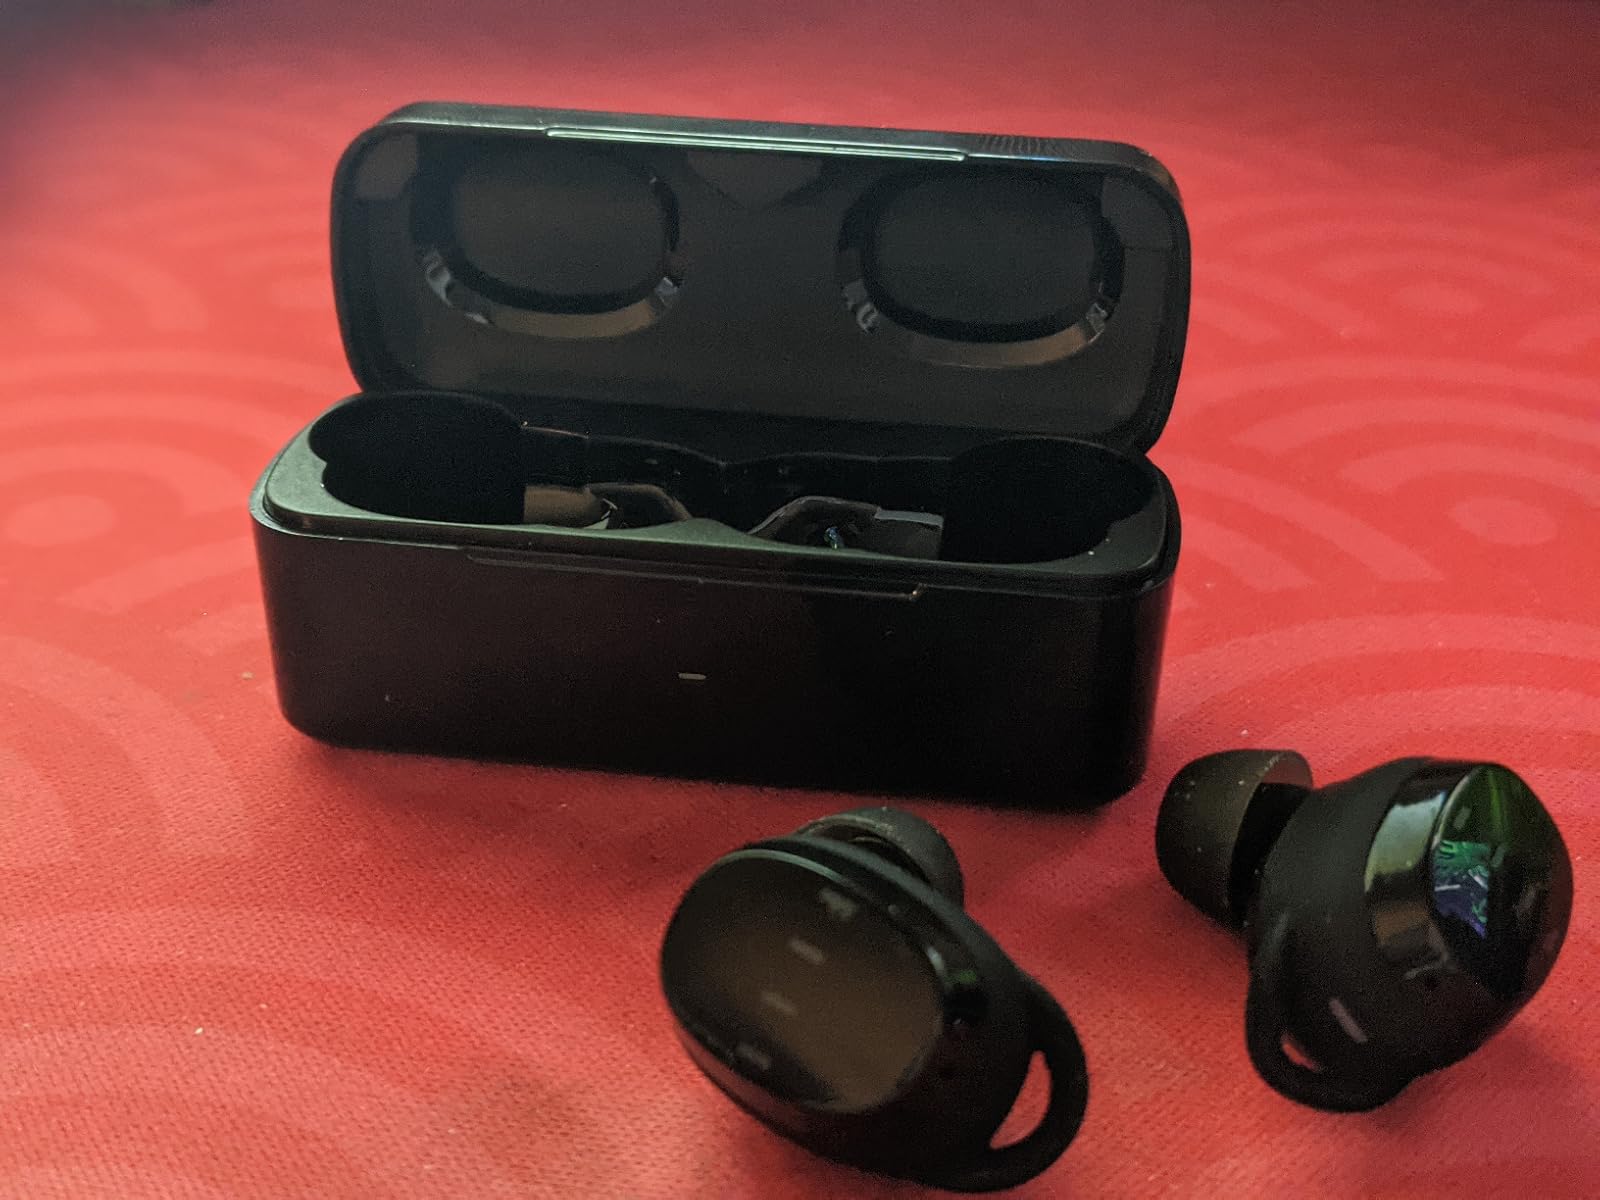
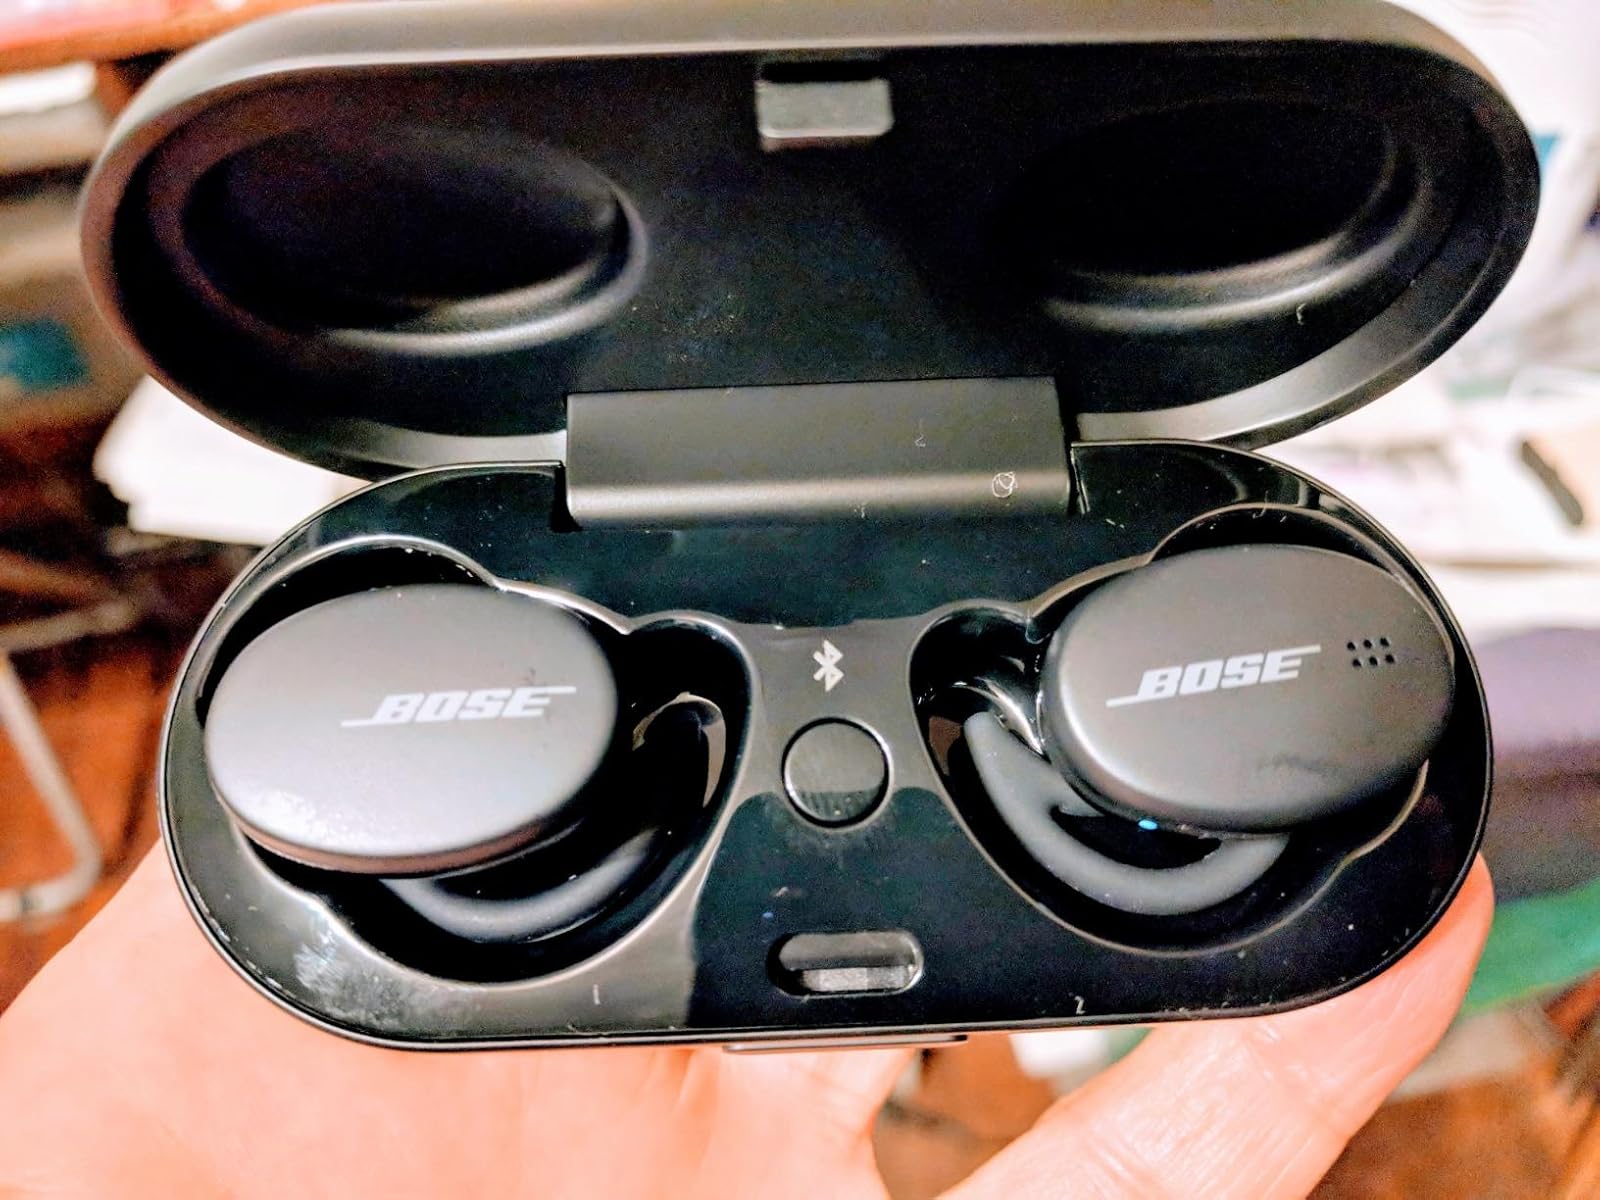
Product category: earbuds
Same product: no